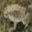
Label: frog